Pierre Mendès France

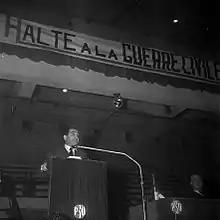
Mendès France, against the Algerian War during a PSU meeting in January 1962.

Like most of the French left, Mendès France opposed de Gaulle's seizure of power in May 1958, when the mounting crisis in Algeria brought about a breakdown in the Fourth Republic system and the creation of a Fifth Republic. He led the "Union of Democratic Forces", an anti-Gaullist group, but in the November 1958 elections he lost his seat in the Assembly. After being expelled from the Radical Party, whose majority faction supported de Gaulle, in late 1959 he joined the Autonomous Socialist Party (PSA), a breakaway group from the SFIO.